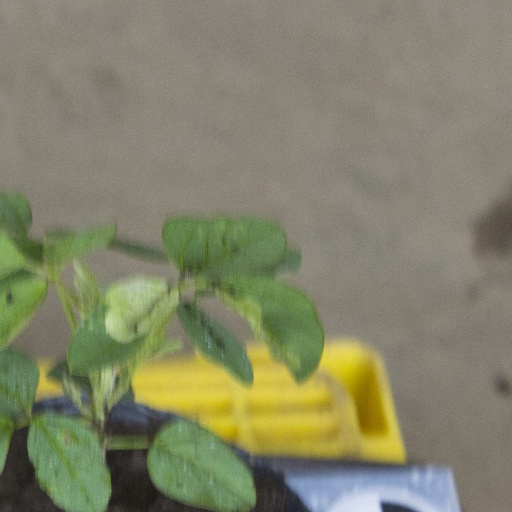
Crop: soybean